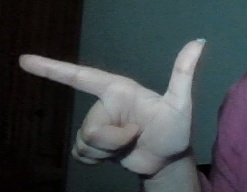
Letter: yaa